Episkopi Bay

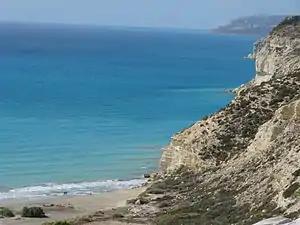
Episkopi Bay viewed from Kourion

Episkopi Bay is a bay west of the Akrotiri Peninsula on the south-western shore of Cyprus, between Paphos and Akrotiri. On the other side of the Akrotiri Peninsula is Akrotiri Bay. It is famous for its beaches and fish restaurants. Despite the Turkish invasion and ensuing ethnic division of Cyprus in 1974, a number of Turkish Cypriots chose to remain in the area.